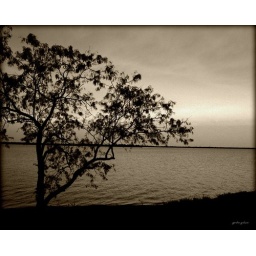
tree by lake